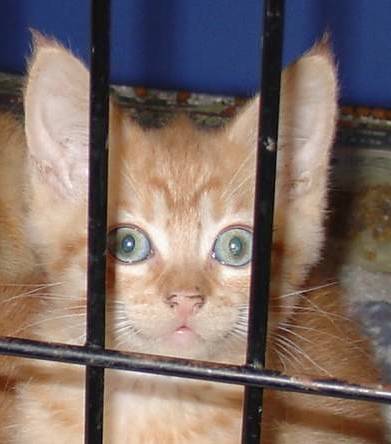
Label: cat